Culture of Italy

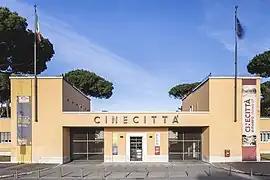
Entrance to Cinecittà in Rome, the largest film studio in Europe

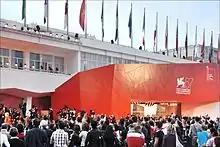
The Venice Film Festival is the oldest film festival in the world.

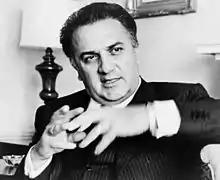
Federico Fellini, considered one of the most influential and widely revered filmmakers in the history of cinema

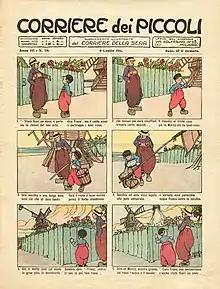
Cover of "Corriere dei Piccoli", 11 July 1911, with a strip in the Italian style (no speech bubbles).

Italy is renowned for its rich architectural heritage, from ancient Rome to modern design. Italian architects pioneered the use of arches, domes, and vaults, laid the foundations of Renaissance architecture, and inspired movements such as Palladianism and Neoclassicism. Italian cities are home to a wide range of historical styles that influenced the built environment worldwide.